Refugio oil spill

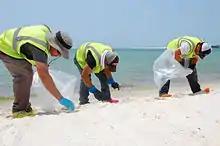
Removing tar balls from the sandy shoreline is laborious, detailed work as can be seen on this beach in Florida.

Some of floating containment boom had been deployed to contain the oil by the next day. Boats and helicopters identified patches of slick in the ocean so cleanup vessels could mop up the oil. More than a dozen vessels corralling and skimming the oil from the water were working in the days immediately following the spill. Three days after the spill more than 650 workers and 17 boats were cleaning the shoreline, gathering up an oily water mixture from the ocean, and hauling away more than of oil-contaminated soil, sand and vegetation from the coastal bluff. A month after the spill, efforts continued to clean the portion of shoreline that was most heavily damaged. The sandstone cliff face along with large boulders that were splashed by the oil coming out of the culvert were difficult to clean. While sandy beaches farther south were inundated with tar balls, the beaches and rocky shoreline south of the spill had been drenched with a slick of fresh crude oil that had not been in the ocean long enough to be altered into tar balls by the wind and waves.